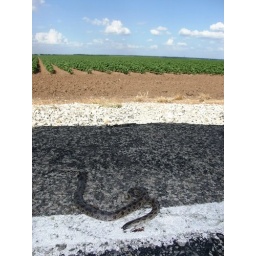
This prairie king was found dead on a rural road in the middle of seemingly endless field of crops.